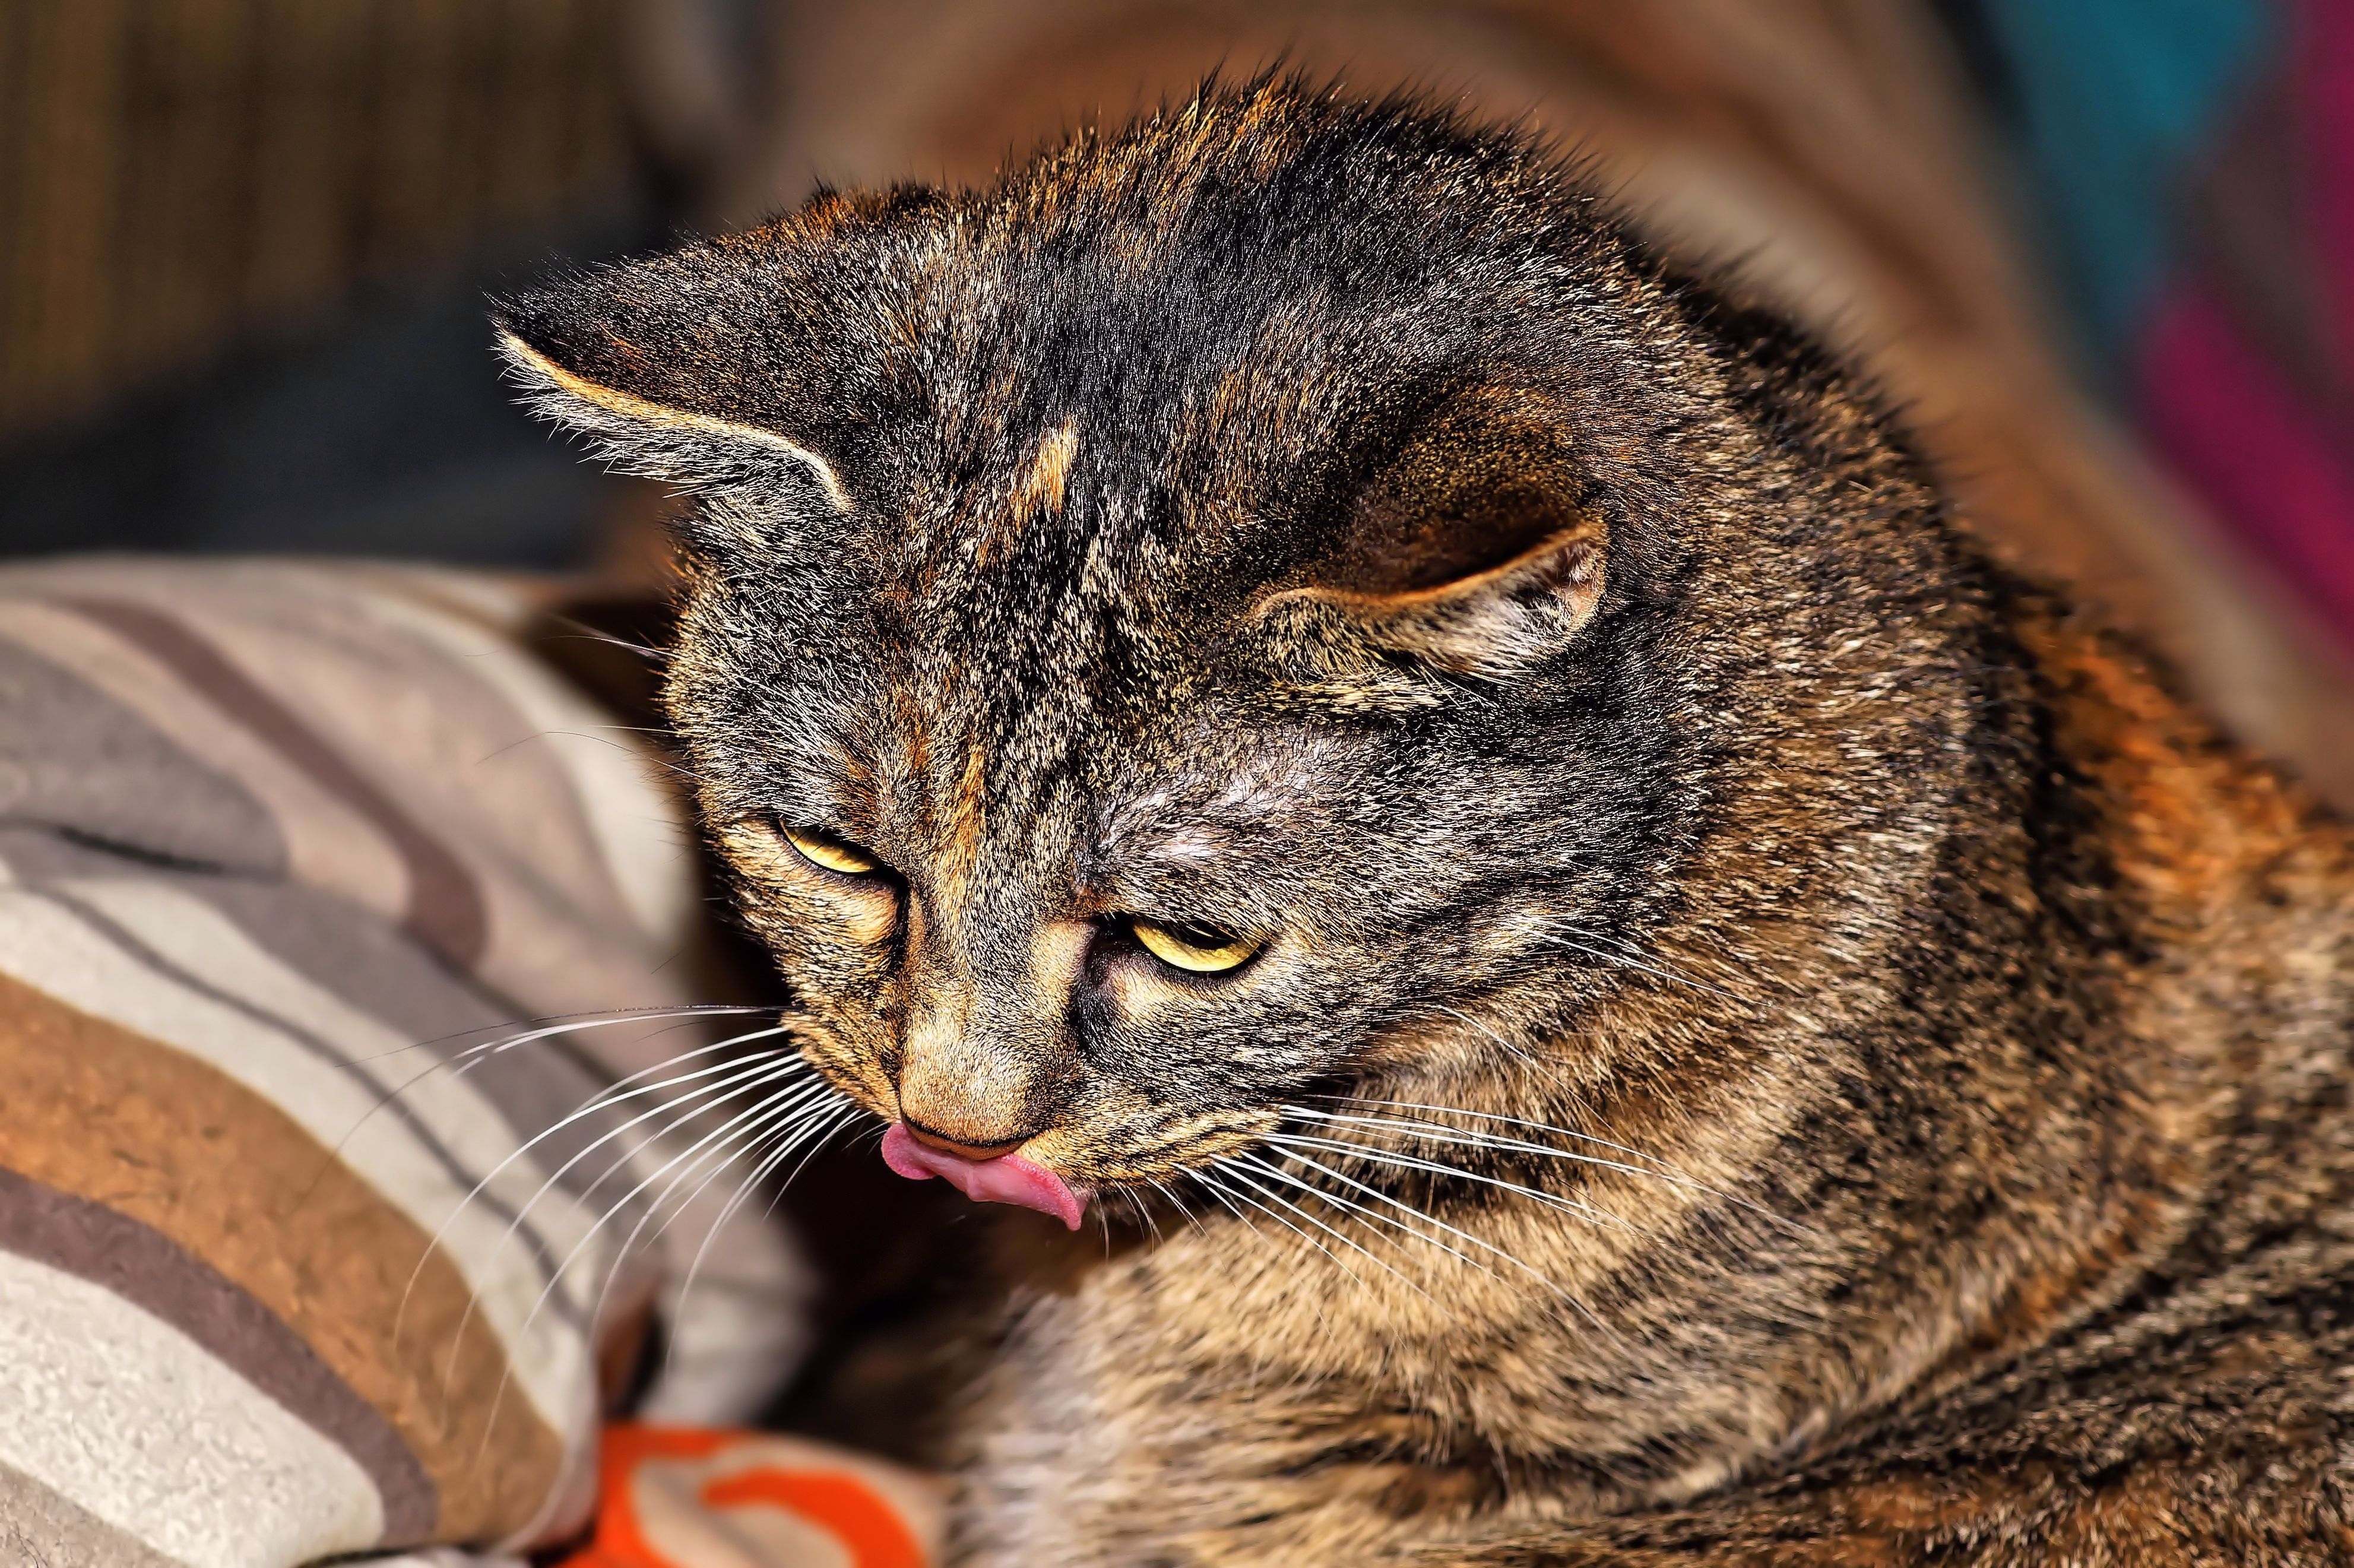
cute, female, pet, portrait, kitten, cat, clean, mammal, close, fauna, close up, face, nose, whiskers, furry, vertebrate, tongue, mieze, domestic cat, wildlife photography, dear, mackerel, cat face, cat's eyes, tabby cat, european shorthair, wild cat, small to medium sized cats, cat like mammal, domestic short haired cat, pixie bob